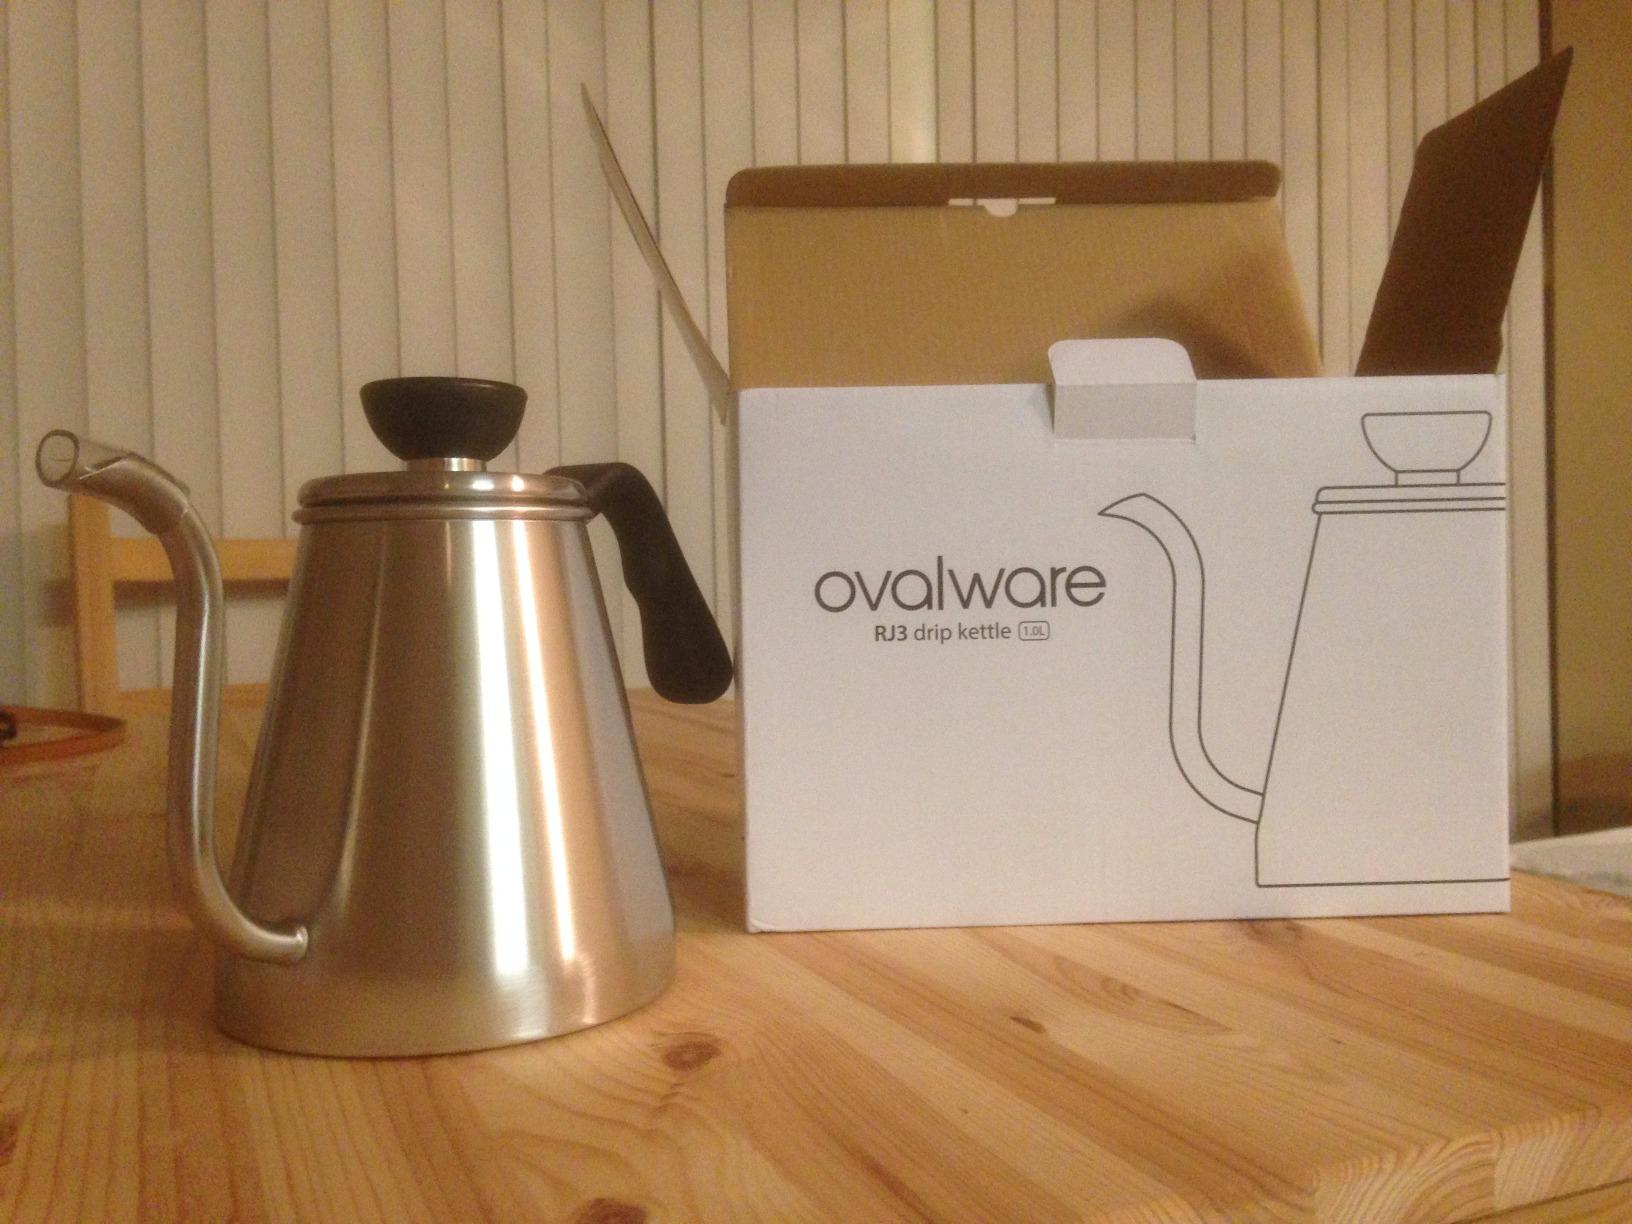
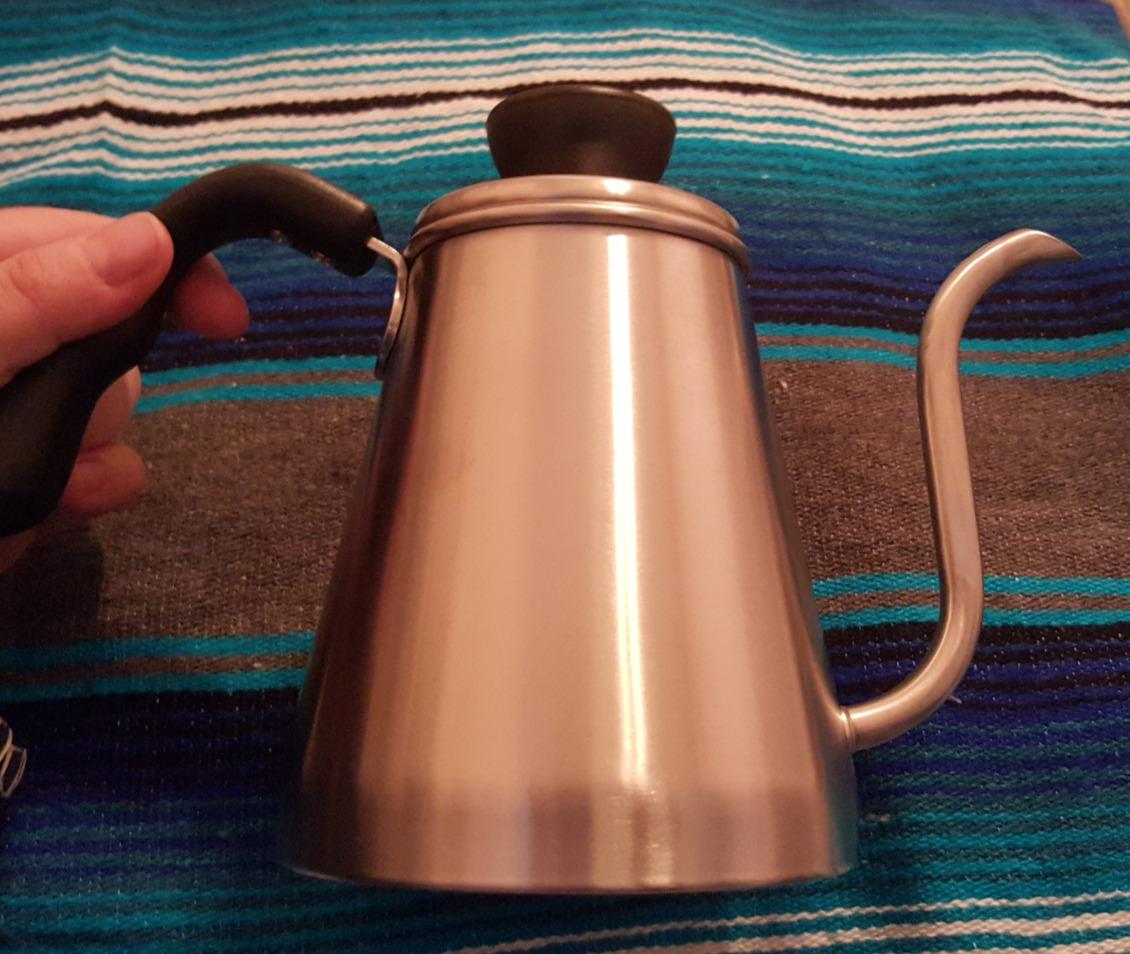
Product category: items_kettle
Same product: yes